Malaysian Scouts Association

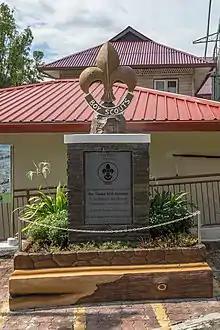
The centenary monument of Scout Movement in memory of Rev. Thomas Cecil Alexander at Sandakan, Sabah.

Scouting in Malaya (now Malaysia) was first introduced in Penang in 1908 as an experimental troop in YMCA before spreading throughout the entire peninsula.